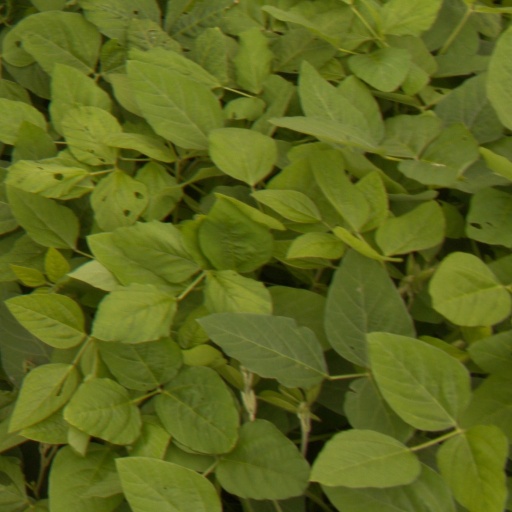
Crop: soybean